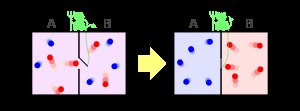
Maxwells dæmon
Skematisk tegning af Maxwells dæmon.
Maxwells dæmon er en figur i et tankeeksperiment af fysikeren James Clerk Maxwell, der havde til formål at sætte spørgsmålstegn ved Termodynamikkens 2. lov. Denne lov siger blandt andet, at hvis to stoffer af forskellig temperatur kommer i kontakt med hinanden og isoleres fra ydre påvirkninger, vil der ikke kunne opstå en tilstand, hvor det ene stof får højere temperatur end det andet. Loven siger også, at entropien aldrig falder.